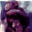
Label: chimpanzee